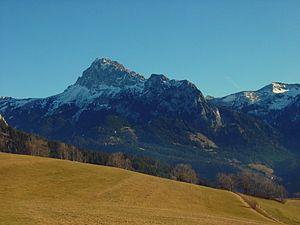
La dent d'Oche est une montagne de Haute-Savoie, dans le massif du Chablais, à proximité de la frontière franco-suisse, qui culmine à 2 221 mètres d'altitude. Située à la limite des territoires communaux de Bernex et de Novel, elle domine Évian, Thonon et le Léman. Le sommet offre une vue panoramique sur les Alpes franco-suisses et les Préalpes suisses. C'est le sommet de plus de 2 000 mètres le plus septentrional de France.